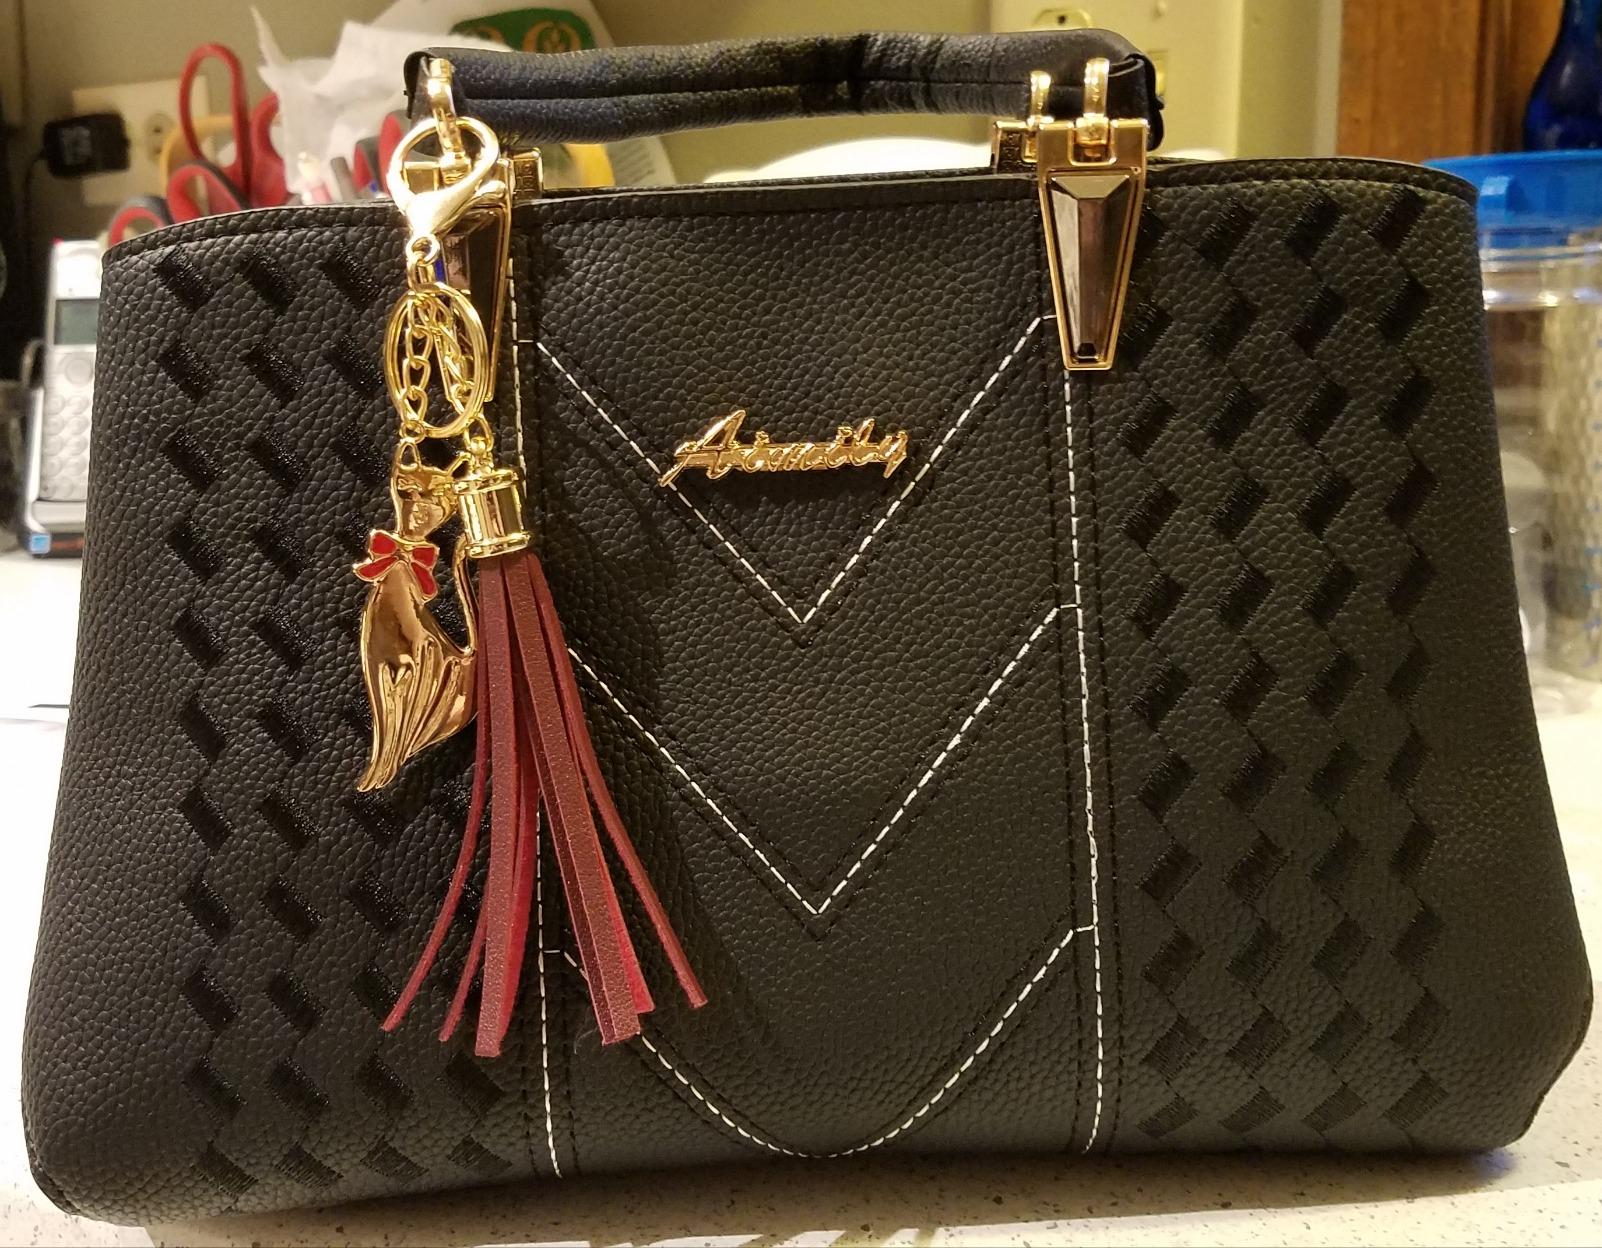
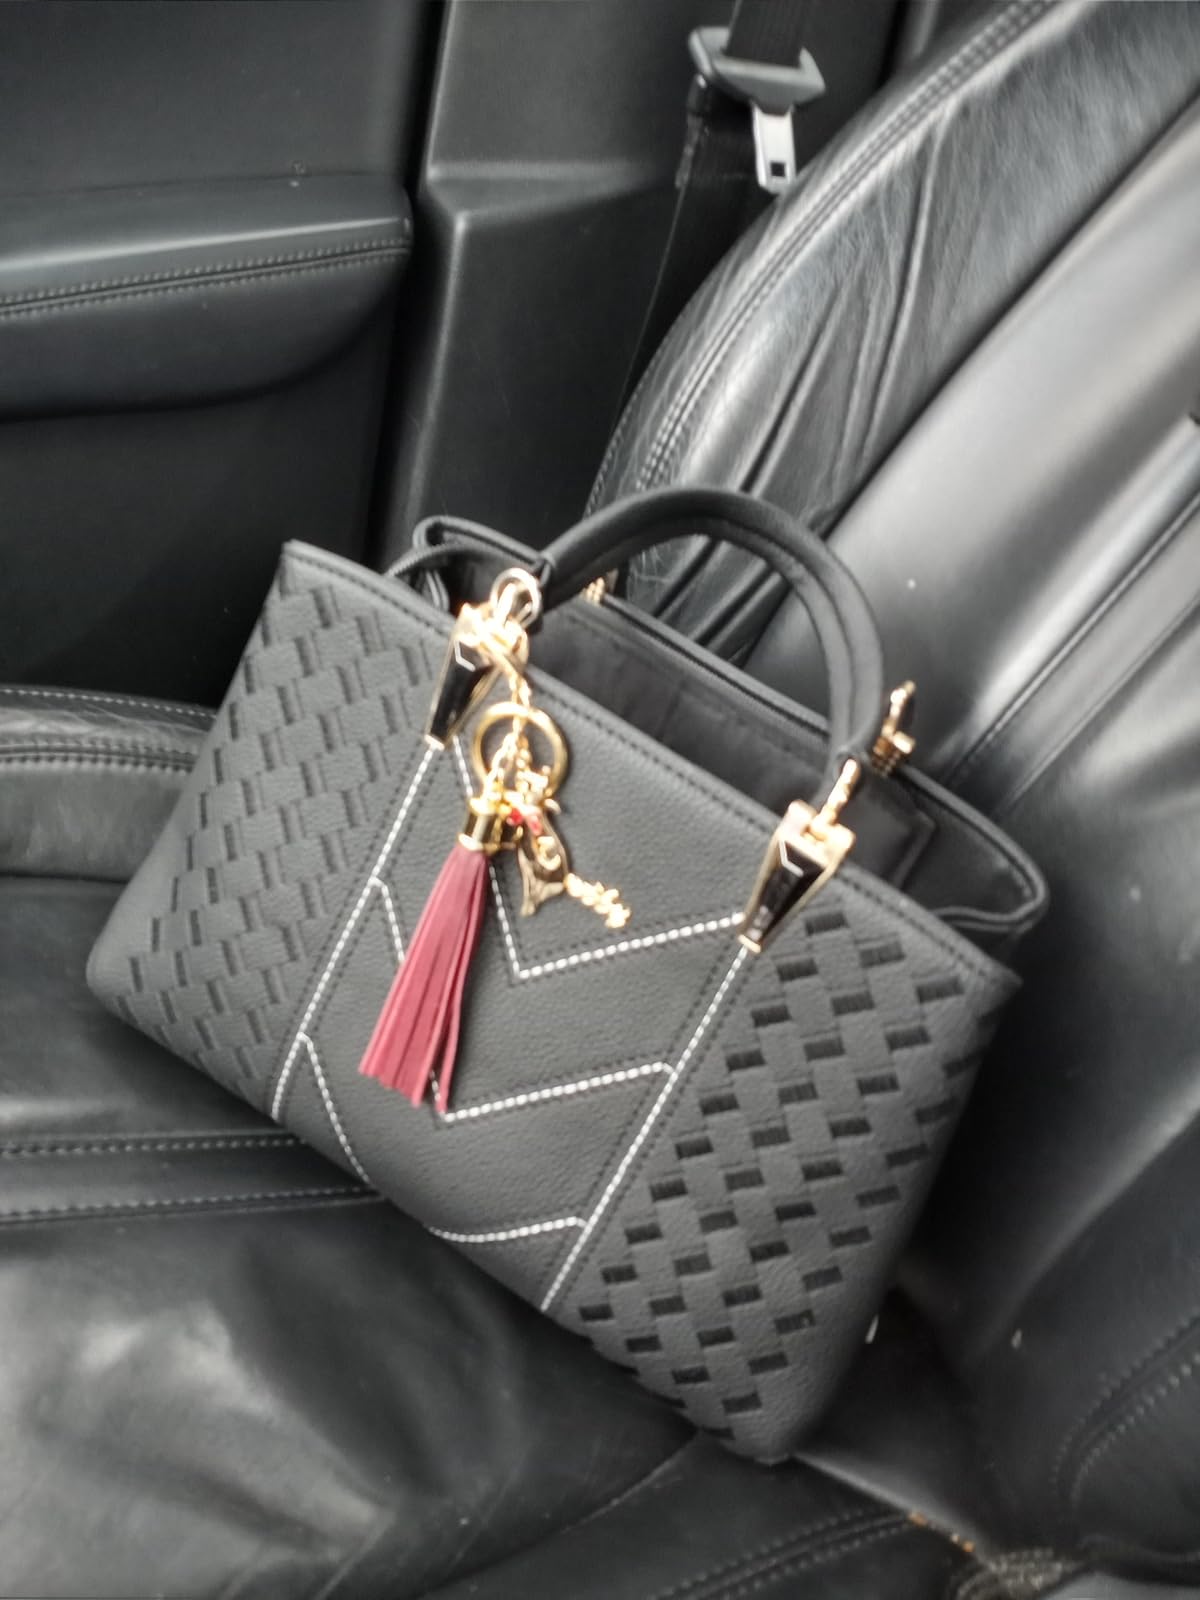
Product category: accessories_handbag
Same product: yes